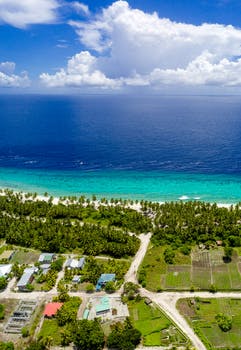
Label: No Watermark